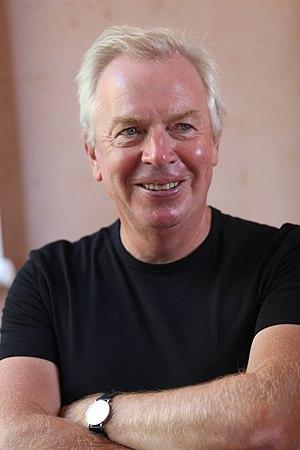
L'université Kingston, est une université publique anglaise crée en 1899 et située à Kingston upon Thames dans le Grand Londres. Kingston attire des étudiants du monde entier avec plus de 125 nationalités représentées en 2019.
David Alan Chipperfield, né le 18 décembre 1953 à Londres, Angleterre, est un architecte britannique de renommée internationale. Il possède notamment une agence d’architecture à Londres, Berlin et Milan ainsi qu’un bureau de liaison à Shanghai.